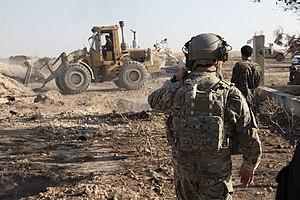
L'Opération Source de paix a lieu entre le 9 et le 22 octobre 2019, lors de la guerre civile syrienne. Faisant suite aux opérations Bouclier de l'Euphrate de 2016-2017 et Rameau d'olivier de 2018, elle est lancée dans le nord de la Syrie par l'armée turque et les rebelles de l'Armée nationale syrienne contre les Forces démocratiques syriennes.